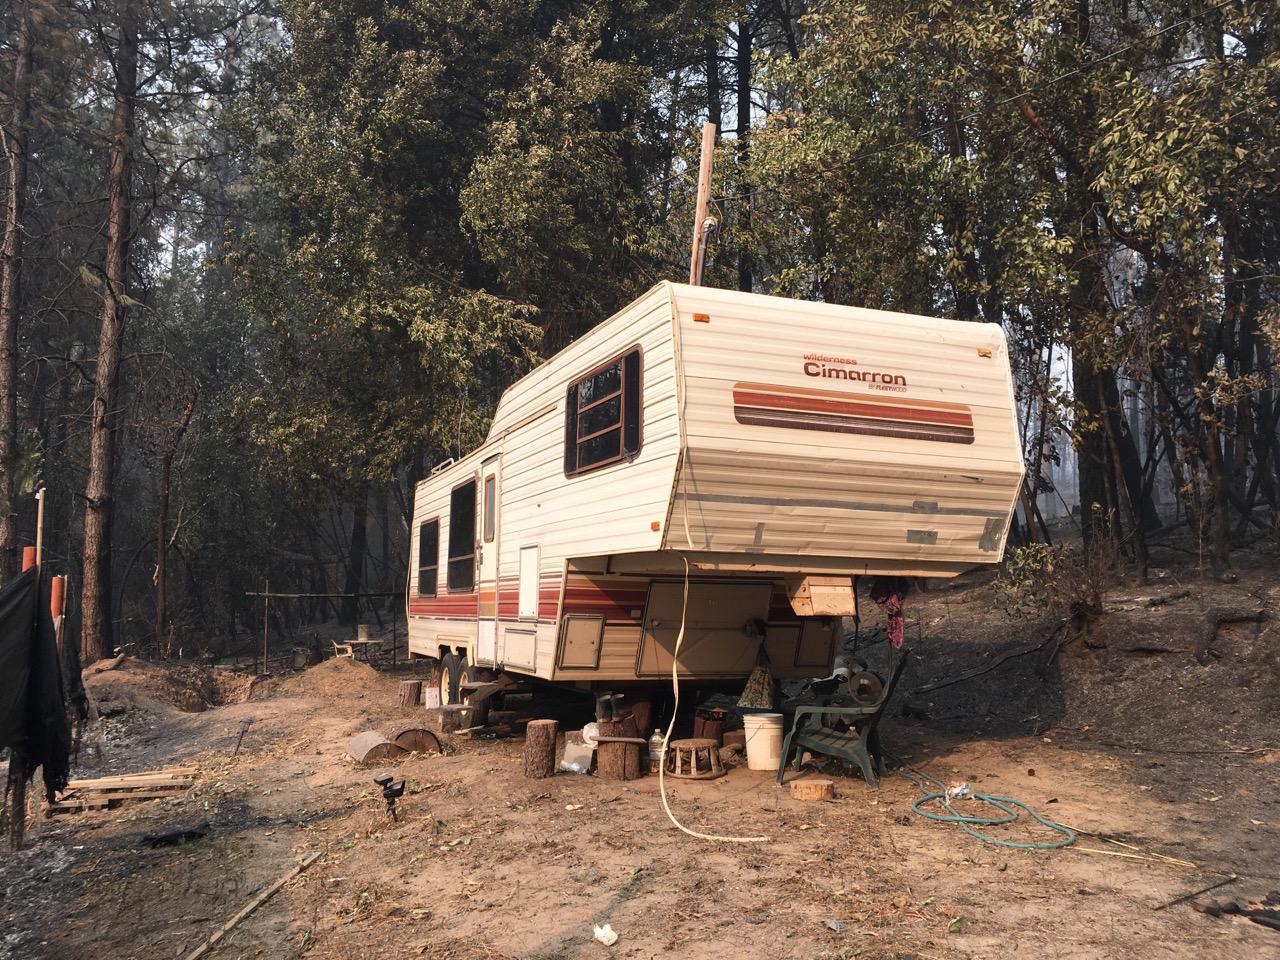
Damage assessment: affected